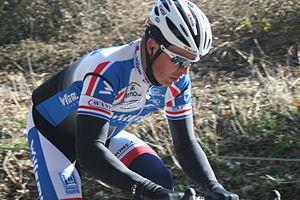
Stefan Van Dijk au mont Kemmel lors des Trois jours de Flandre occidentale 2010
L'équipe cycliste Circus-Wanty Gobert est une équipe cycliste belge créée en 2008. Elle est dirigée par Jean-François Bourlart et Lucien Van Impe. Elle court avec une licence UCI ProTeam depuis 2011.